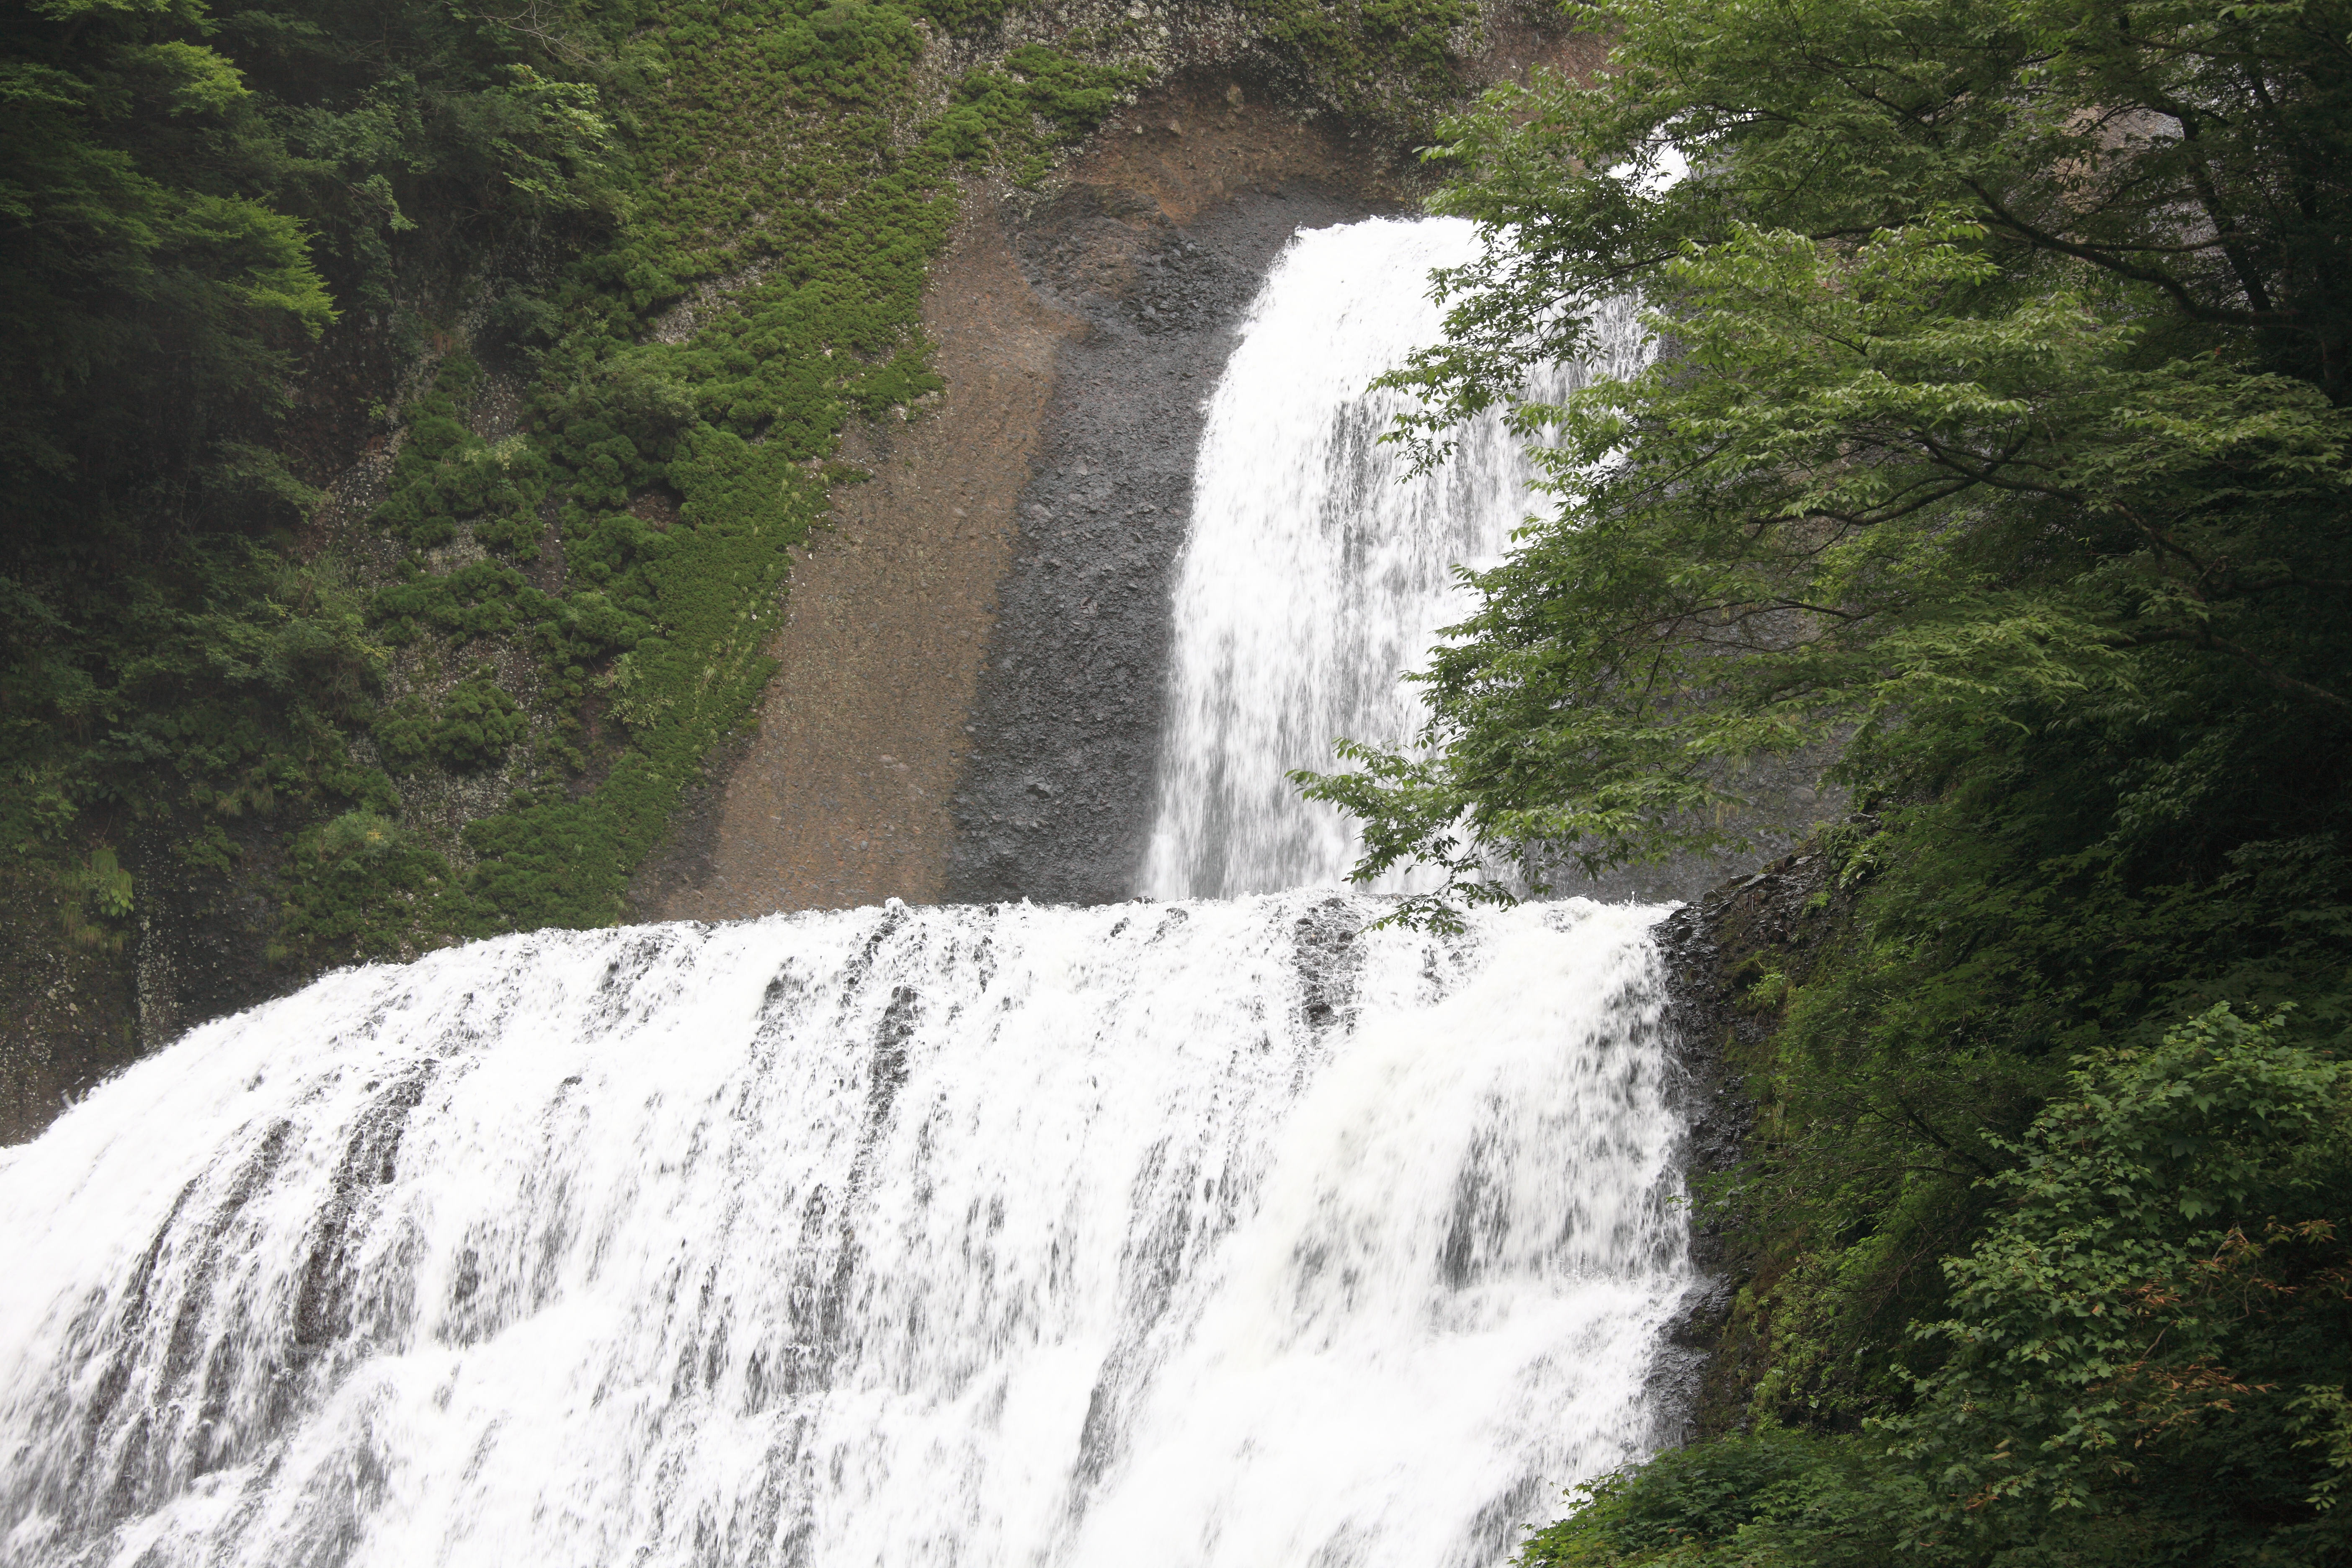
waterfall, high, canon, body of water, eos, ravine, 5d, wasserfall, hires, markii, water feature, watercourse, hi, res, resolution, geological phenomenon